National War Memorial (New Zealand)

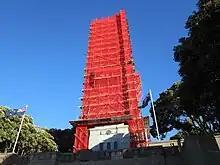
The National War Memorial undergoing repairs in June 2012

In 1919 the Government created a National War Memorial Committee and allocated £100,000 for a National War Memorial in Wellington. Prime Minister William Massey said that any memorial "should be visible from any part of the city, and from ships entering the harbour".After much debate about what form a memorial should take – a road, a cathedral, an arch – it was eventually agreed to build a complex that included a national art gallery, museum, and war memorial in the central suburb of Mt Cook. Local people formed the Wellington War Memorial Carillon Society in 1926 to raise money for bells for a carillon, even though the government had not decided on a design for the war memorial. Another group, the Wellington Citizens War Memorial Committee, wanted a different type of memorial and had begun raising funds in 1922, leading to the eventual construction of the cenotaph near Parliament. In 1928 the government agreed to the idea of a carillon. By this time the bells had already been cast in London, at the expense of the Carillon Society. A competition was held in 1929 for plans for the war memorial, and for the Dominion Museum and the National Art Gallery immediately behind it. The competition was won by Messrs Gummer and Ford.